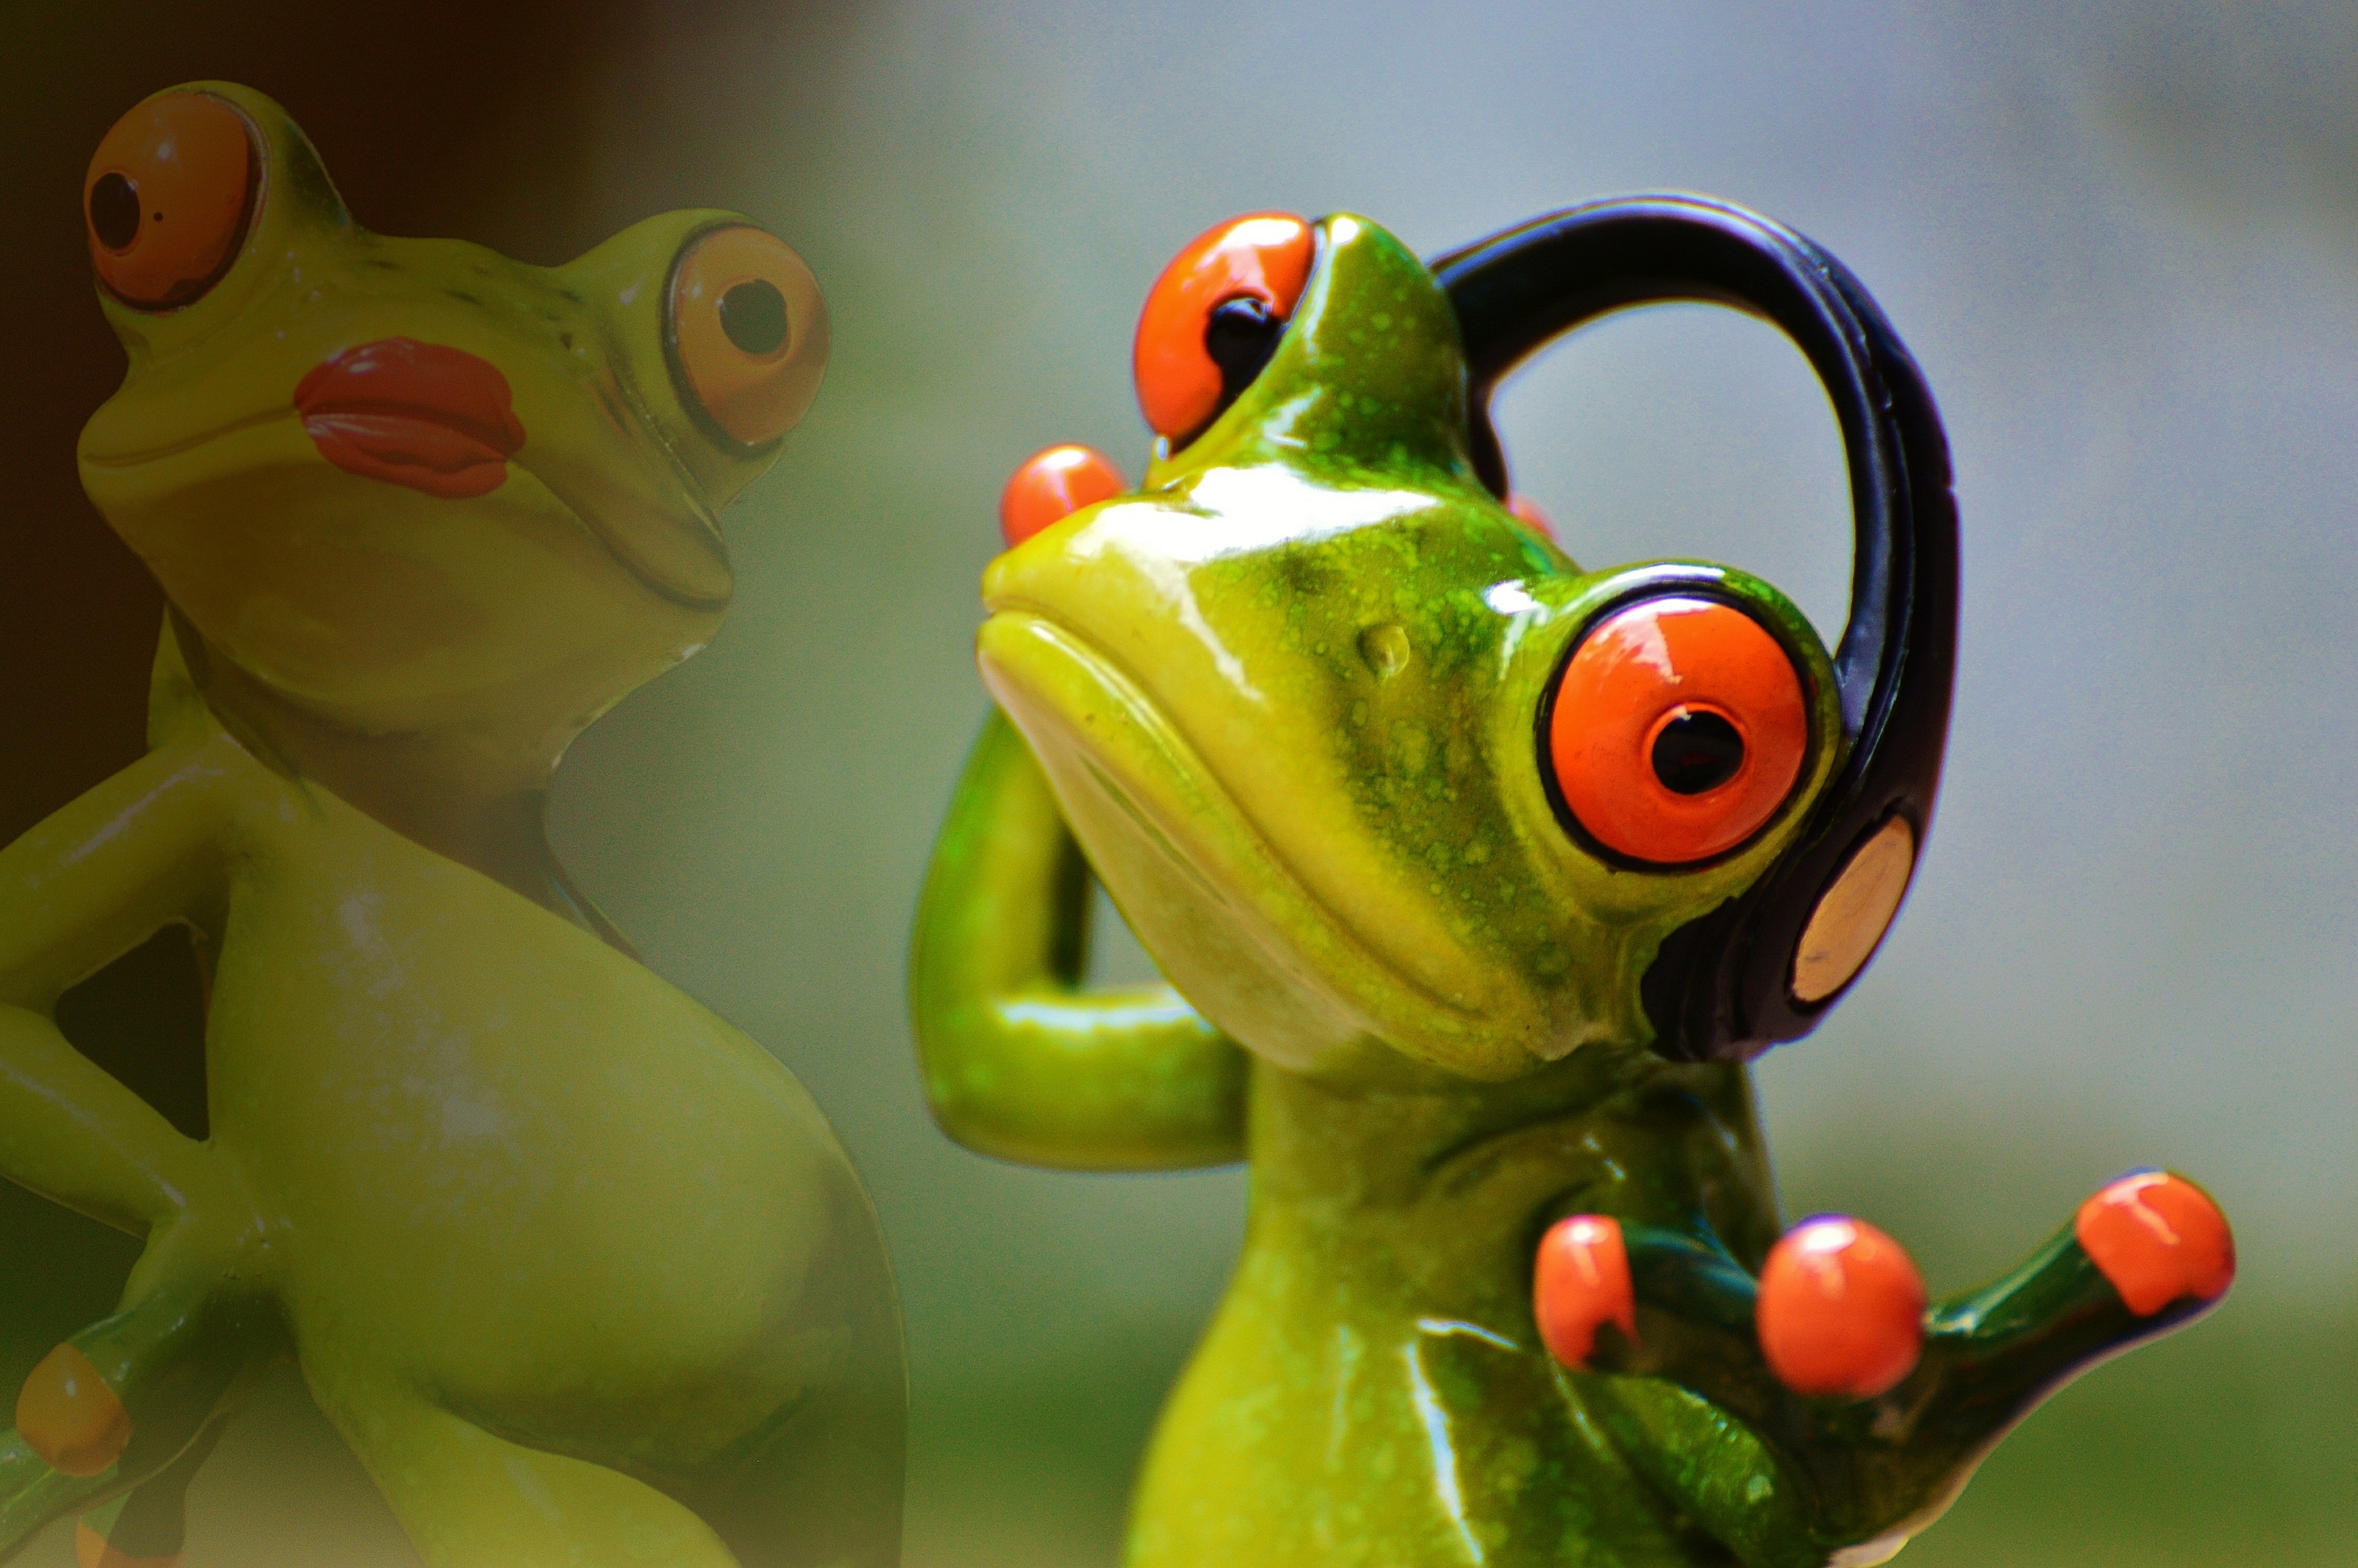
sweet, flower, love, food, green, frog, amphibian, yellow, toy, tree frog, sing, figure, pain, song, miss, macro photography, for you